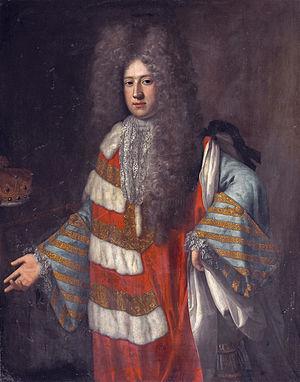
Roger Boyle, 2ᵉ comte d'Orrery, appelé Lord Broghill entre 1660 et 1679, était un pair irlandais et un député.